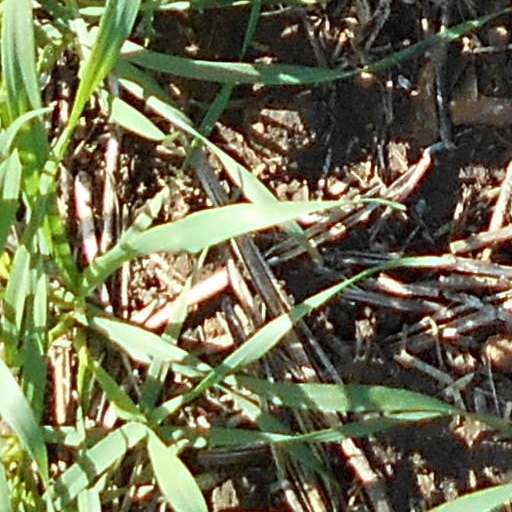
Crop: wheat